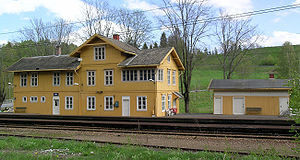
Bøn Station
Bøn Station er en tidligere jernbanestation på Hovedbanen, der ligger i Eidsvoll kommune i Norge. Den ligger 134,0 meter over havet, 62,24 km fra Oslo S.